Kulm law

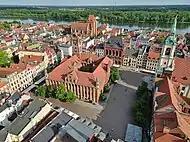
Old Town of Toruń, UNESCO World Heritage Site and Historic Monument of Poland

Cities located under Chełmno Law are currently mostly located in northern and central Poland, in the regions of Dobrzyń Land, Krajna, Kuyavia, Masuria, Mazovia, Podlachia, Pomerania, Powiśle, Warmia, with some in southern Poland (Lesser Poland), and in Lithuania and Russia (Kaliningrad Oblast). The largest are Polish capital Warsaw, major cities on the Vistula River Płock, Toruń and Grudziądz, major port cities of Gdańsk, Kaliningrad and Klaipėda, plus Olsztyn.